Raphael Evers

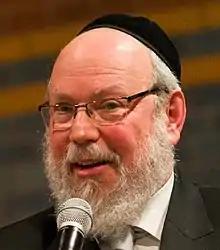

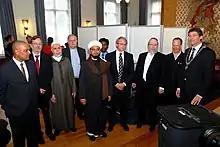
Rabbi Evers at an interfaith Panel with representatives of other religions

Raphael Evers (born May 8, 1954) is a Dutch-Israeli Orthodox rabbi. He was a rabbi in the Netherlands and Germany. On August 1, 2021, he emigrated to Israel.